State income tax

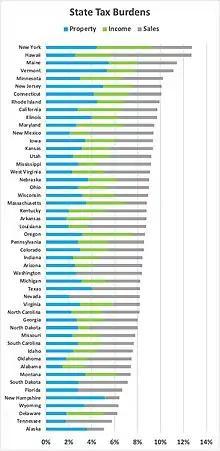
State Tax Burdens 2022 % of income

State tax rules vary widely. The tax rate may be fixed for all income levels and taxpayers of a certain type, or it may be graduated. Tax rates may differ for individuals and corporations.